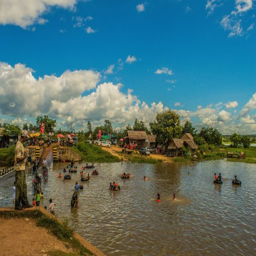
the water was never deeper than your chest .